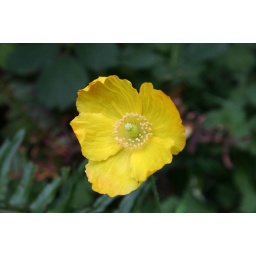
yellow flower in queen elizabeth park